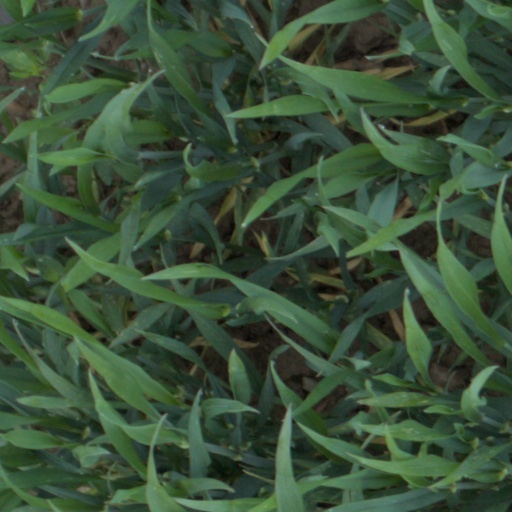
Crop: wheat